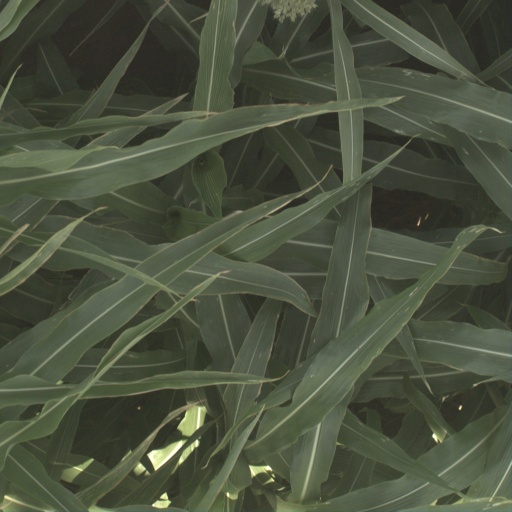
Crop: sorghum